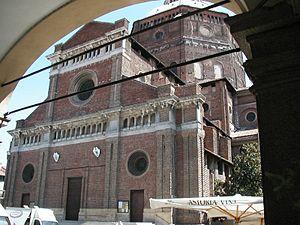
Le diocèse de Pavie est un diocèse italien avec résidence à Pavie et fondé au Iᵉʳ siècle. Le diocèse est suffragant de l'archidiocèse de Milan.